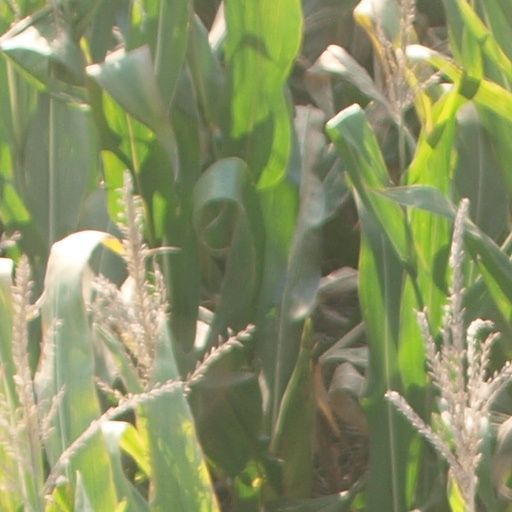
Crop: maize; corn